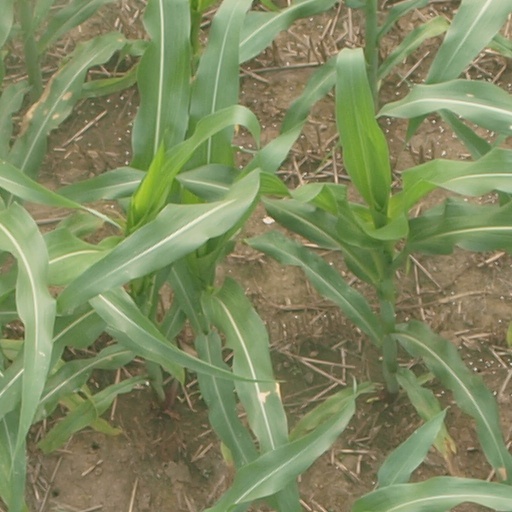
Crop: maize; corn